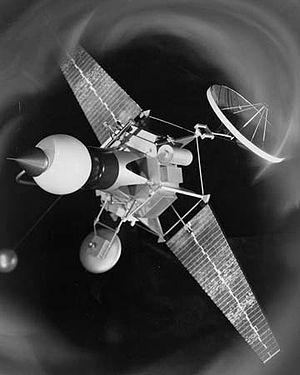
Ranger 3 est une mission d'exploration spatiale développée par la NASA pour l'étude de la Lune. La sonde spatiale Ranger 3 est lancée le 26 janvier 1962 dans le cadre du programme Ranger. En raison d'une série de dysfonctionnements, la sonde rate la Lune et passe à 36 793 km et se met en orbite héliocentrique.